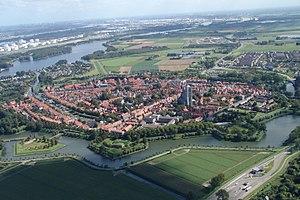
Brielle est une commune et une ville des Pays-Bas de la province de Hollande-Méridionale. Située sur l'île de Voorne-Putten, la ville a donné son nom au lac de Brielle, le Brielse Meer.